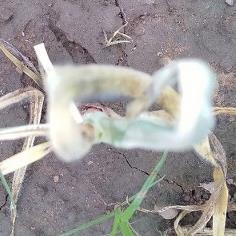
Crop: Onion
Condition: fusarium-d